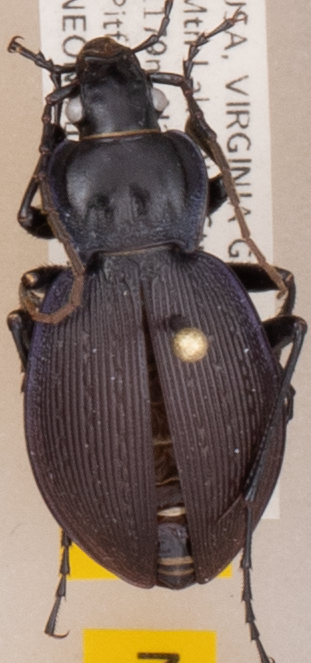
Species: Carabus goryi
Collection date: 2021-09-21
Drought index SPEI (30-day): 1.46
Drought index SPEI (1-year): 0.688
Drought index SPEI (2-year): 1.69